Jonava railway station

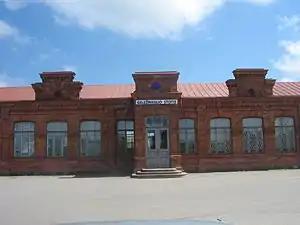
Part of historical station building in 2010

Jonava railway station is a Lithuanian Railways station in Jonava. The structure is included in the list of architectural monuments of Lithuania (code S 440). The station was built in 1871.